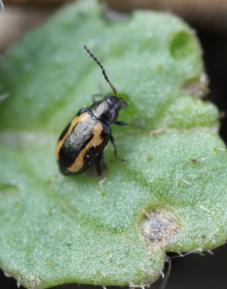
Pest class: striped_flea_beetle